Robertson House (Eureka, Kansas)

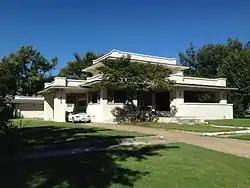

Robertson House is a historic house at 403 N Plum Street in Eureka, Kansas.